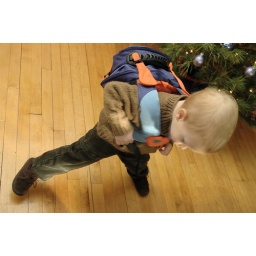
day 897: over the river and through the woods to grandma's house odin goes.